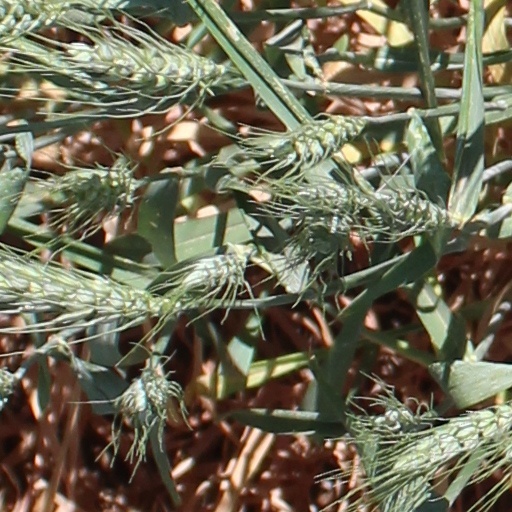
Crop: wheat